Politics of Khuzestan province

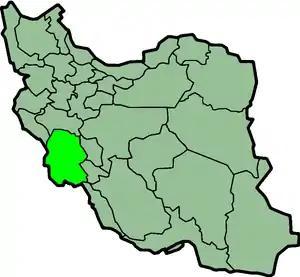
Map of Khuzestan province in Iran

Khuzestan province is a petroleum-rich, ethnically-diverse province in southwestern Iran. Oil fields in the province include Ahvaz Field, Marun, Aghajari, Karanj, Shadegan and Mansouri. Amnesty International has voiced human-rights concerns about Khuzestan's Arab population, and United Nations special rapporteur Miloon Kothari has also drawn attention to Arab displacement and poverty among the Laks.